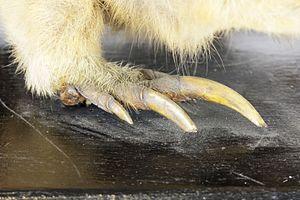
Griffe antérieure droite d'un rat à abajoues Nom vernaculaire Rat à abajoues ou gaufre brun Nom latin Geomys bursarius Nature du spécimen animal à la peau naturalisée Place dans le règne animal Chordé, Mammifère, Rongeur Provenance Collection de Zoologie de l'Université Pierre et Marie Curie (UPMC) à Paris Dimensions du socle (cm) 24,8 (L) x 10,3 (l) x 1,6 (h) (bois) Longueur approximative du spécimen (cm) 25 (sans la queue) (donnée non biométrique). Hauteur total du spécimen (cm) 8.8 (donnée non biométrique)
Le Gaufre brun, appelé aussi Gaufre à poche, est une espèce faisant partie de la famille des Géomyidés qui rassemble des gaufres ou rats à poche, c'est-à-dire à abajoues.